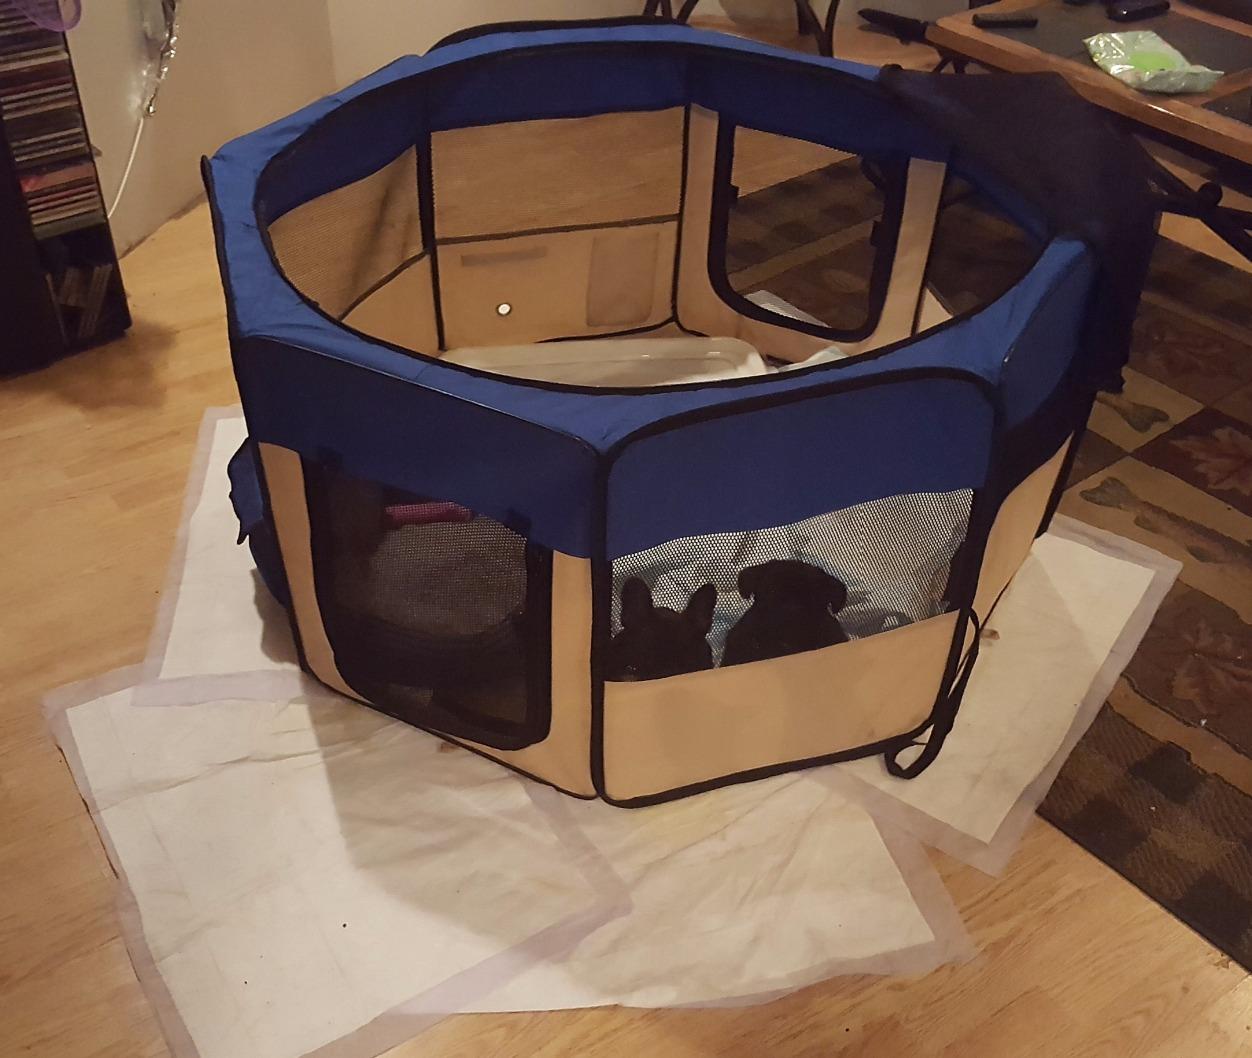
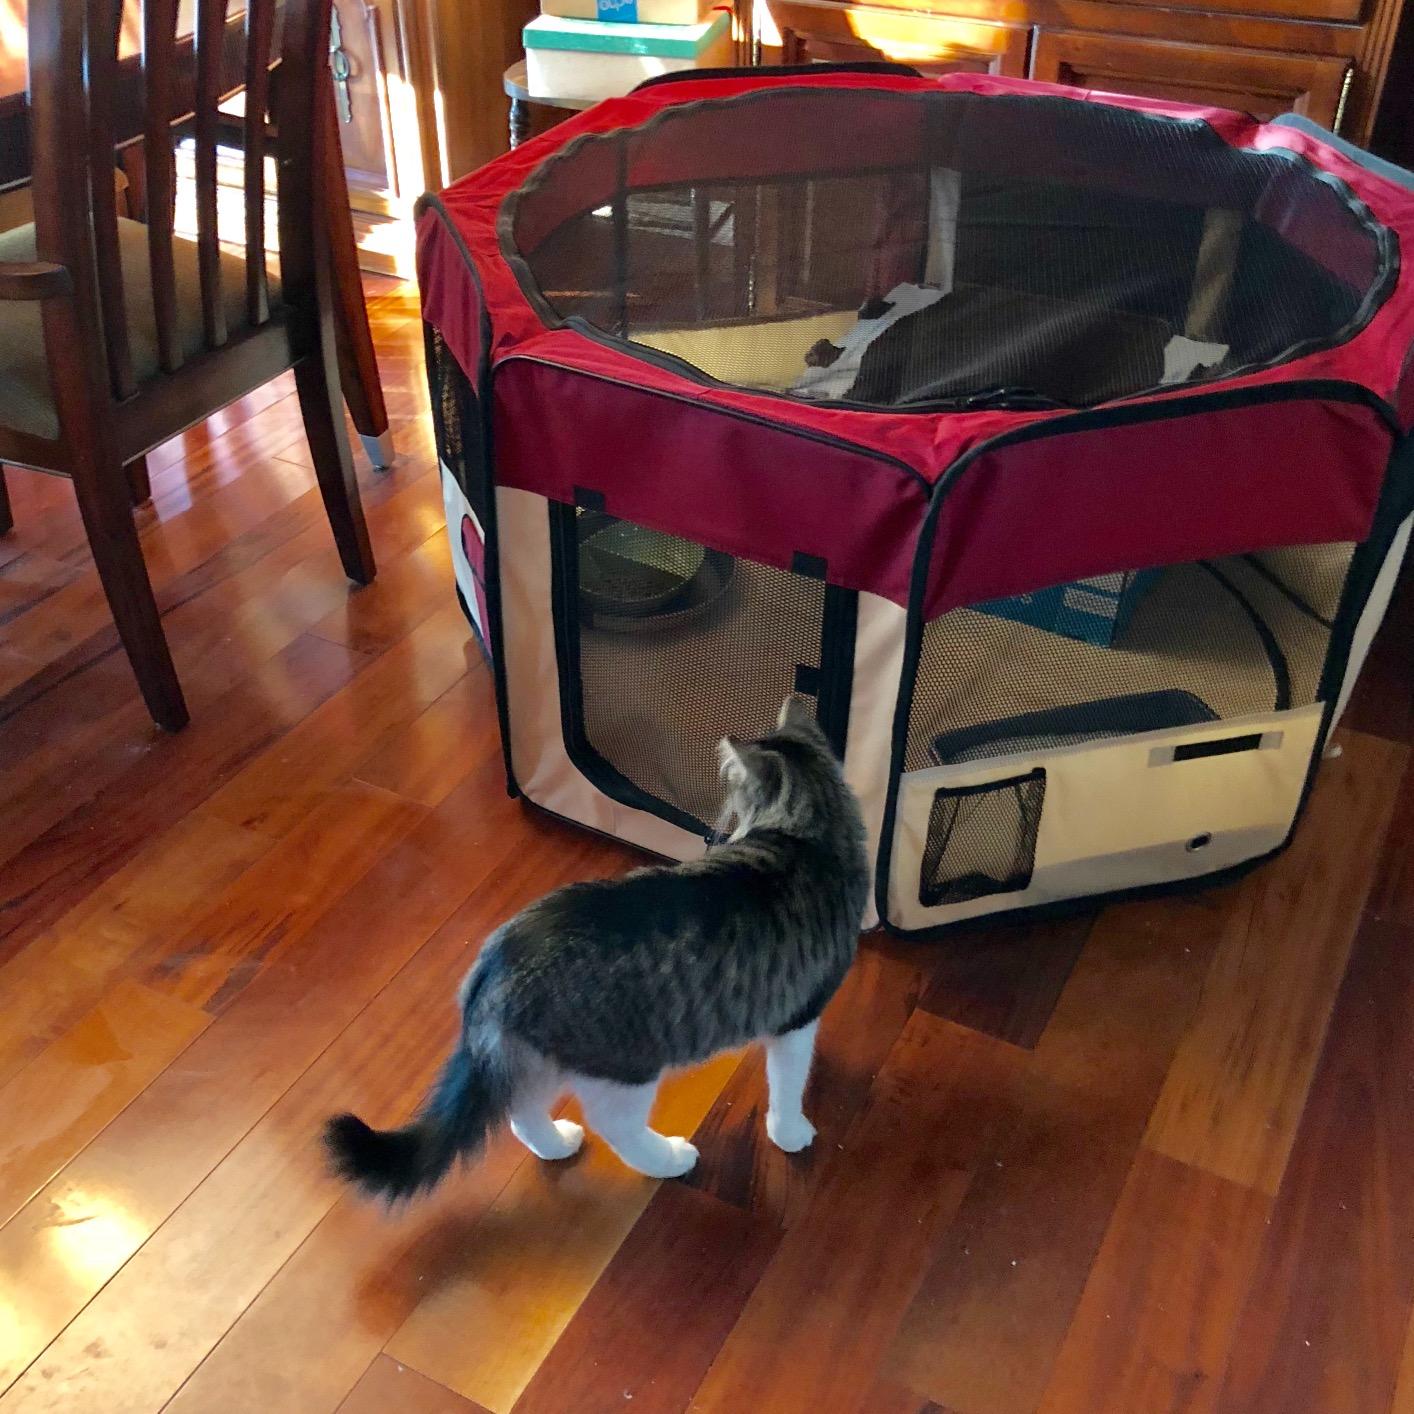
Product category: items_kennel
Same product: no